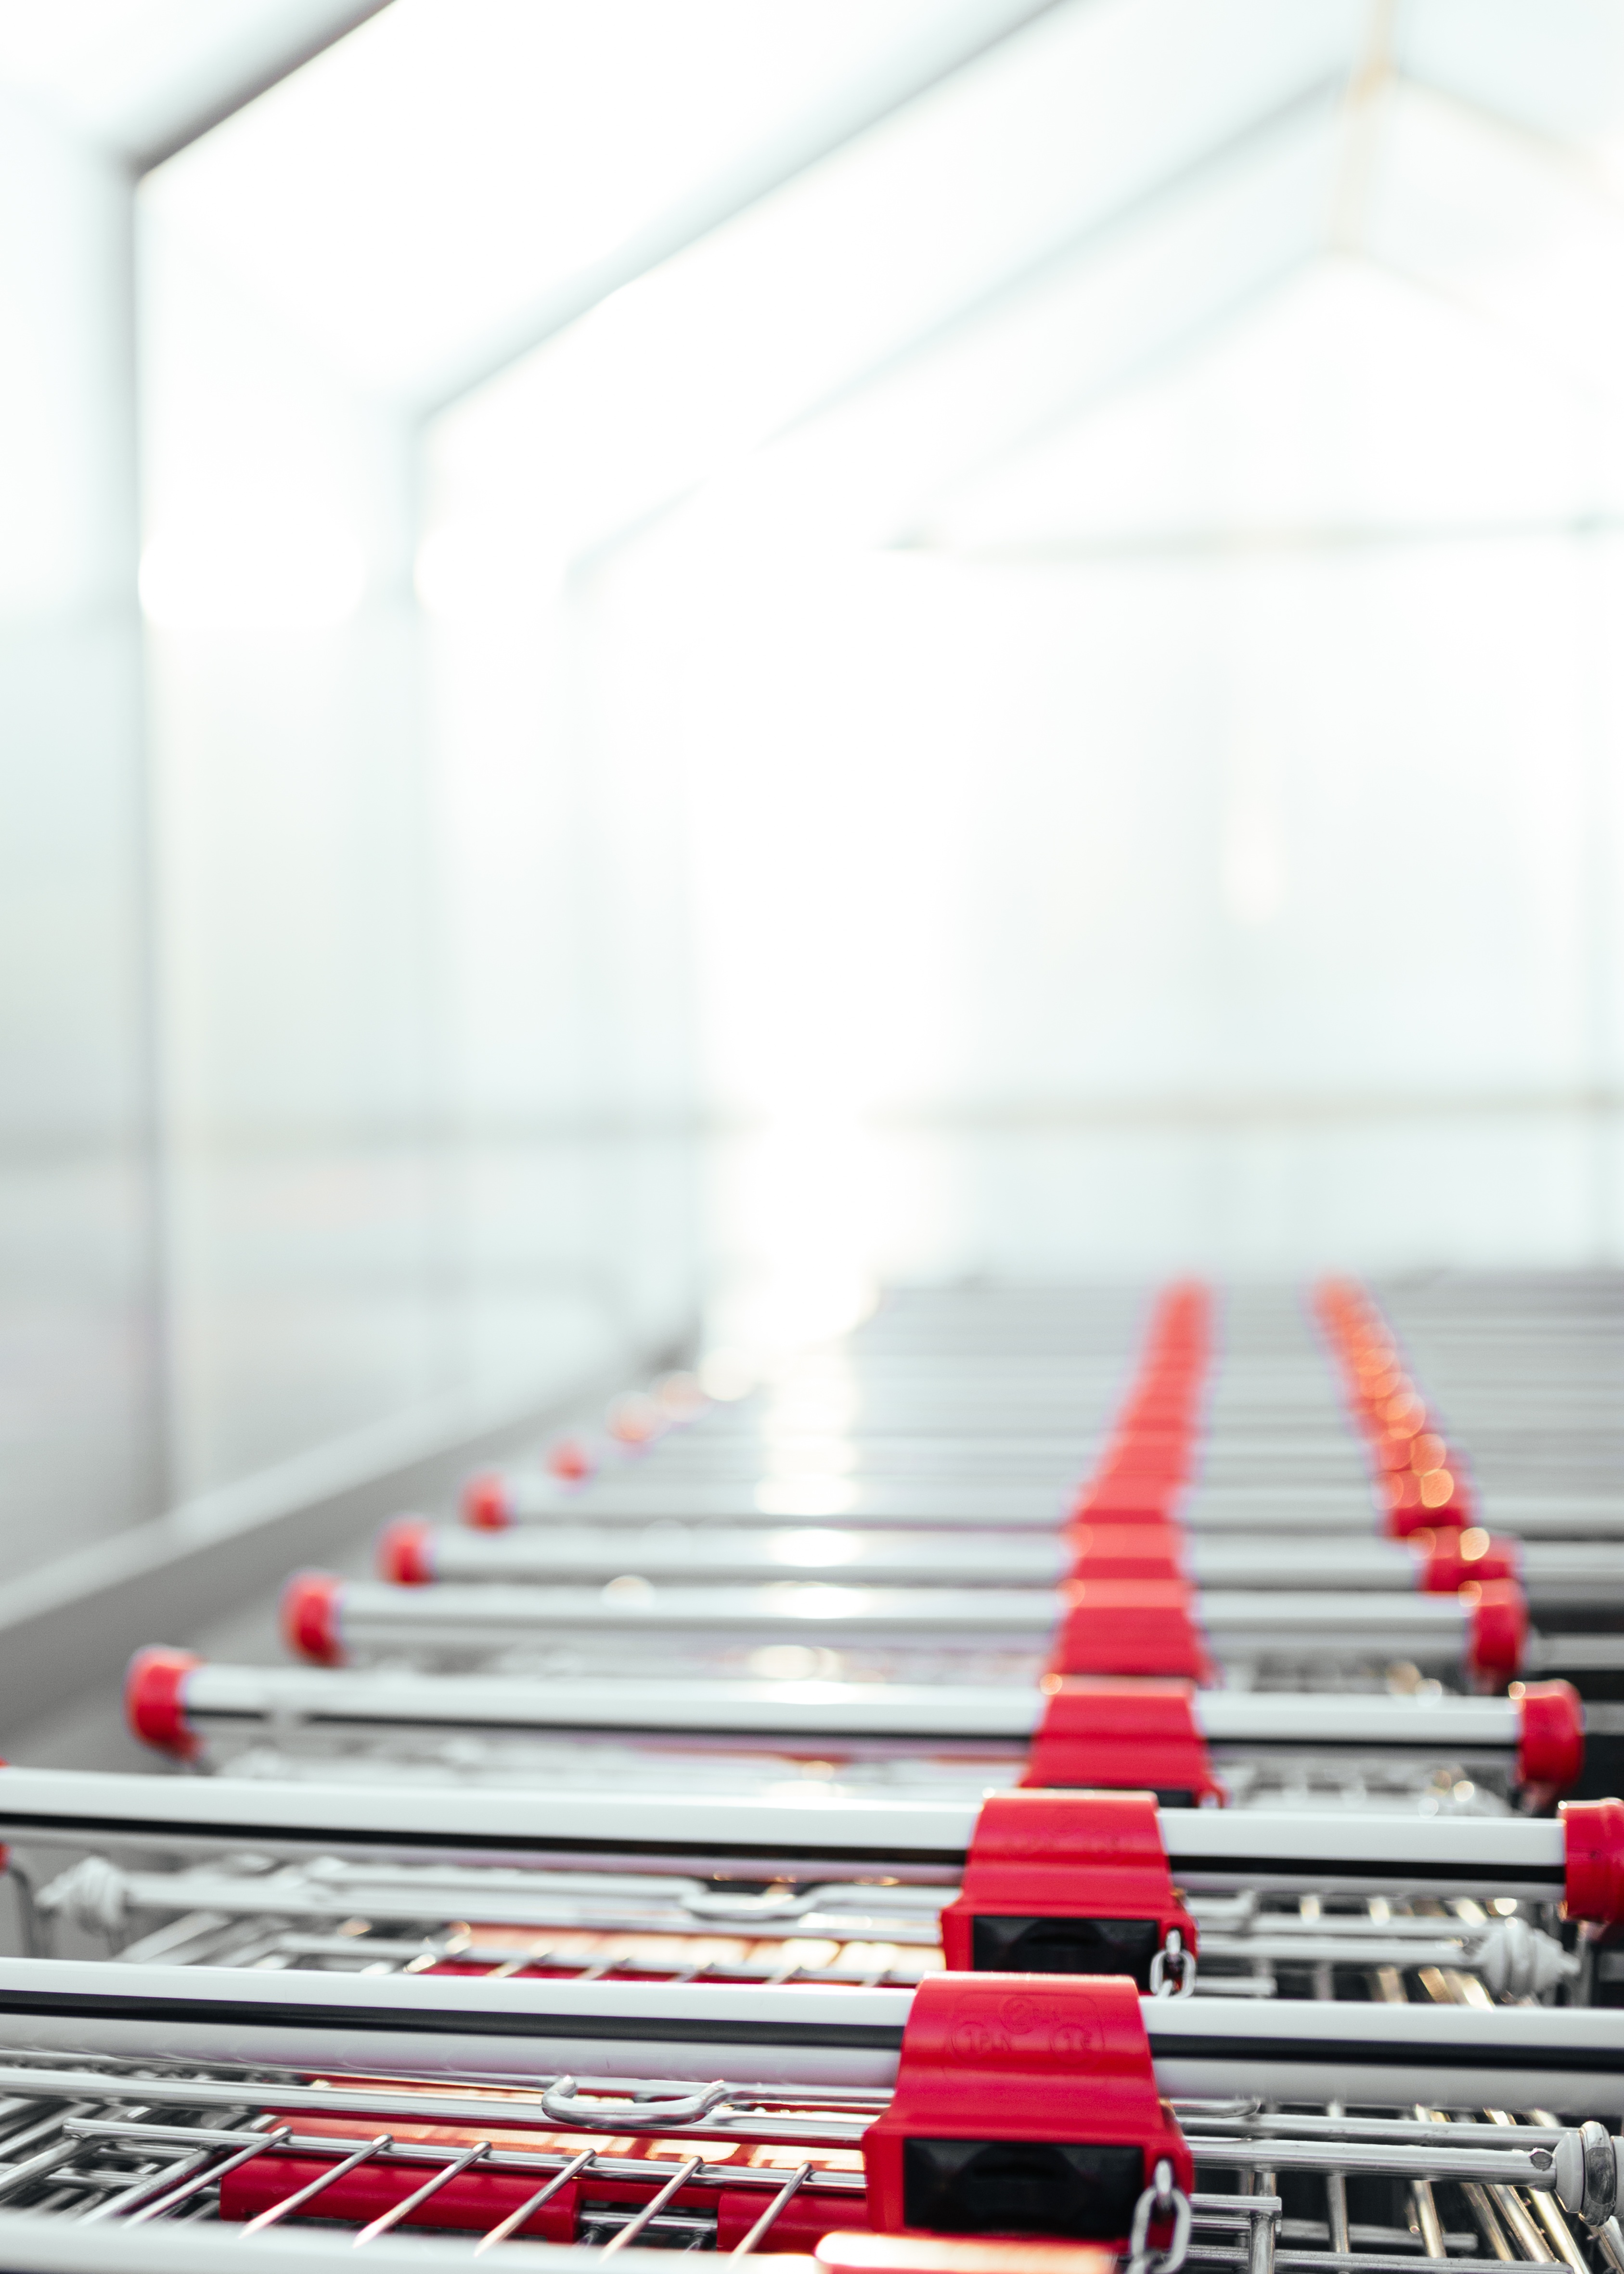
shop, store, metal, shopping, groceries, design, silver, supermarket, mall, purchasing, shopping carts